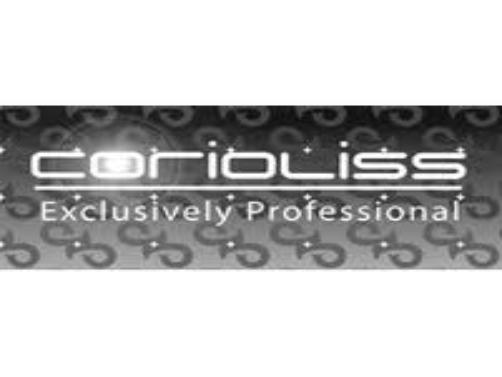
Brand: corioliss
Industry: Necessities